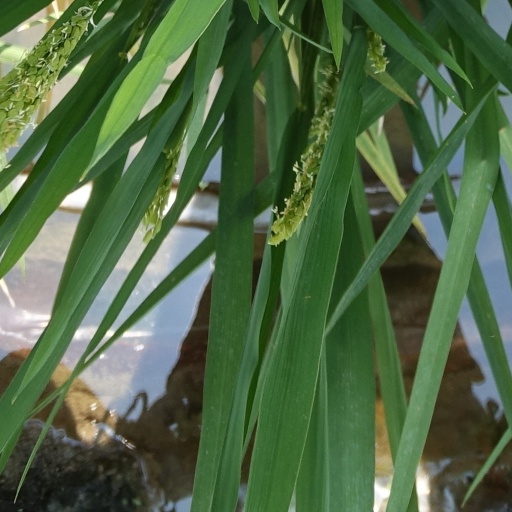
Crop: rice